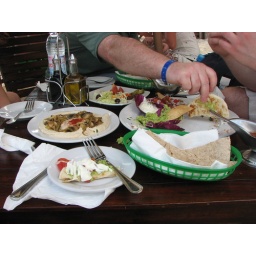
The food here was FREAKIN DELICIOUS! and it's ON the beach to where your feet are in the sand